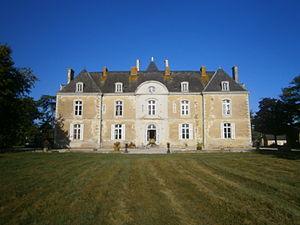
Chateau de Norieux - Façade est
Le château de Noirieux est situé sur la commune Bierné-les-Villages en la commune déléguée de Saint-Laurent-des-Mortiers, dans le département de la Mayenne.
Saint-Laurent-des-Mortiers est une commune déléguée française, située dans le département de la Mayenne en région Pays de la Loire, peuplée de 179 habitants.
Bierné-les-Villages est une commune nouvelle située dans le département de la Mayenne, en région Pays de la Loire, créée le 1ᵉʳ janvier 2019 et peuplée de 1 249 habitants.